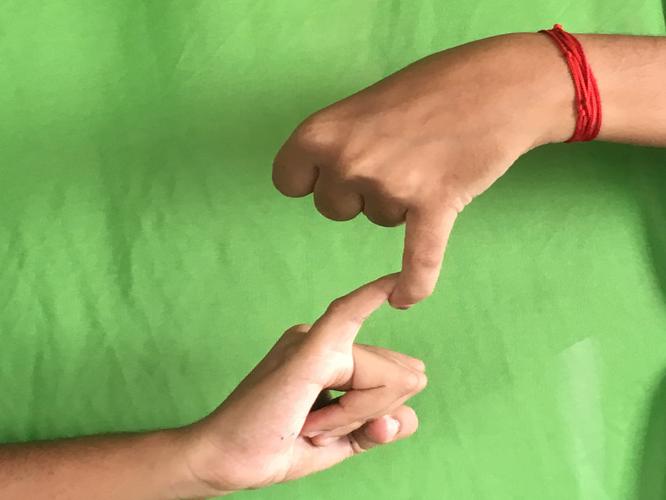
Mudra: Pasha
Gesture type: double_hand